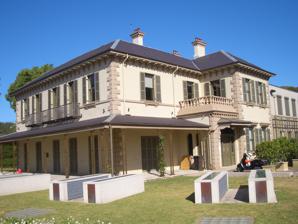
Country: Australia
Year built: 1863
Historical building in Sydney, New South Wales Redleaf Redleaf ; now the Woollahra Council Chambers Alternative names Woollahra Council Chambers General information Status Completed Architectural style Victorian Italianate Address New South Head Road , Double Bay , Sydney , New South Wales Country Australia Coordinates 33°52′21″S 151°14′51″E / 33.8726°S 151.2476°E / -33.8726; 151.2476 Completed 1863 ; 162 years ago ( 1863 ) Client William Benjamin Walker Owner Municipality of Woollahra Design and construction Architect(s) George Allen Mansfield New South Wales Heritage Database (Local Government Register) Official name “Redleaf”—Woollahra Council Chambers and interiors, gates, gateposts, Moreton Bay Fig, Bunya Pine Designated 23 May 2015 Reference no. 212 Redleaf is a historical building that was a private residence and now serves as an administration building, located on New South Head Road , Double Bay , Sydney , Australia. Built in 1863 in the Victorian Italianate style, the building has served as the administration offices for the Municipality of Woollahra since the 1940s and is also known as the Woollahra Council Chambers . The building and its environs are listed on the Municipality of Woollahra local government heritage register . Previous occupants Commodore William Walker William Benjamin Walker (1820-1889) was the first Commodore of the Royal Sydney Yacht Squadron . Walker commissioned the architect George Allen Mansfield to build Redleaf in 1863. Born in 1820 in Parramatta , the son of William Walker (1787-1854), a Scottish merchant who traded in NSW and London . Walker (junior) was described by some as "a merchant prince". [ failed verification ] Walker (senior) established the firm William Walker and Co. in the 1820s and engaged family members as shareholders to run the firm in Australia while he mostly lived in England. Walker (senior) also acquired large tracts of land in NSW one of which was Kameruka , near Bega , where he built Kameruka Homestead. Walker (junior) became one of his father's agents in Australia and married Elizabeth Corientia Browne in 1845 in Victoria . The couple went to live on the Kameruka Estate after their marriage. His wife, Elizabeth, was the sister of Thomas Alexander Browne , better known as the author, Rolf Boldrewood. Walker (junior) was renowned for living the life of the English country gentleman and is described by Rolf Boldrewood who visited them. He said: They lived the happy untrammelled free life of the Australian Squire for such in effect is the status and surroundings of the pastoral proprietor of flocks and herds colloquially termed a Squatter. And the large stock holder with his herd of cattle, his flocks of sheep, his stud of well-bred horses lived much the same sort of life as his English precursor, the Lord of the Manor. Mary Braidwood Mowle also visited them on their Kameruka property and described Elizabeth as "a pretty looking English woman with bright sparkling eyes and lady like unaffected manners". William was said to be "altogether an agreeable lively companion". They later bought some land at Double Bay and in 1863 built Redleaf . Walker (junior) was an enthusiastic sportsman and he organised a meeting of 19 yachtsmen in his office and they decided to form a club which was subsequently called the Royal Sydney Yacht Squadron. Walker became the club's first Commodore. He was also a Member of the NSW Legislative Assembly between 1863 and 1867. The family did not live at Redleaf for long. They were obliged to leave in 1867 and return to England to live permanently. The house was rented from 1867 to 1872 to Henry Cary Dangar and his family. Henry Cary Dangar Henry Cary Dangar (1830-1917) was born in 1830 in Port Stephens . His father was Henry Dangar (1796-1861) who was an early pioneer and wealthy pastoralist. Henry (junior) was educated in England at Cambridge University and became a lawyer. He returned to Sydney but did not continue to practice law and instead followed his father into pastoral pursuits and was a famous breeder of race horses. In 1865 Henry married Lucy Jane Lamb (1841-1914), the daughter of Captain John Lamb, a naval officer, politician and merchant. Soon after their marriage they rented Redleaf for about five years. They then moved to Grantham in Potts Point . In 1873 John Gray Brewster and his wife Frances rented Redleaf for two years. Brewster was a stock and station agent who owned the firm, Brewster and Trebeck. William Busby William Busby and his wife Catherine bought Redleaf in c. 1875 . Busby was born in 1813 in England and came with his family to Australia at the age of 11. His father was John Busby , a Government official. He and his brother, Alexander, became pastoralists and William acquired a very large property near Cassilis which he called Dalkeith . It became a notable horse stud. In 1856 Busby married Catherine Anne Woore, twenty three years his junior. Catherine's father was Thomas Woore who owned a property called Pomeroy , near Goulburn . The couple had four sons and eight daughters. In 1867 Busby became a member of the NSW Legislative Assembly and held this position until his death. He was active in the Royal Agricultural Society of New South Wales , a director of the Mercantile Bank of Sydney; and a foundation member of the Australian Club in Sydney. In 1875, he was elected a member of the Royal Society of New South Wales . When Busby died in 1887, Redleaf was placed on the market and the Lassetter family bought the house and moved in c. 1892 . Frederic Lassetter Frederic Lassetter (1828-1911) was born in 1828 in Taunton, England. He came to Australia with his family in 1832 at the age of four. They moved to Launceston, Tasmania and his father who was a Wesleyan Minister opened a school. In 1850 he went to Sydney and joined the firm of his uncle Lancelot Iredale which was called L. Iredale and Company. This firm had been foundered in 1820 and was a hardware and general merchandise store in George Street . Two years later he married his cousin, Charlotte Hannah Iredale. The couple had four sons and two daughters. Over the next ten years Lassetter worked to develop the firm and in 1863 it was renamed F. Lasseter and Co. which was later to become one of the biggest department stores in Sydney employing over 1000 workers. In 1897 he built a house next to Redleaf called St Brigids for his son, Arthur Bowring Lassetter (1868-1935) and his new wife, Mabel Annie Slater (1865-1941). The couple had been married the previous year. Arthur was a lawyer who had been educated at Cambridge University . Lassetter (senior) died in 1911 and Redleaf was sold in 1913 to Thomas Storie Dixon (1886-1916). However Thomas died three years later in France during the War. The house was again sold and bought by William Hooke Mackay. William Hooke Mackay William Hooke Mackay (1858-1939) was born in 1858 in Dungog . His father was John Kenneth Mackay (1828-1909), a wealthy pastoralist who owned the station Cangon near Dungog. Mackay (junior) also became a grazier and lived on the property Anambah , near Maitland . He bred racing horses and owned a famous winner called Beauford. In 1885 he married Adelaide Ann Hooke (1865-1922) who was his cousin. The couple had seven children – four sons and three daughters. All of their four sons volunteered for service during World War I and returned home to pursue pastoral pursuits. Mackay amassed considerable wealth and bought Redleaf at the age of 60 as a place of retirement. He died there at the age of 81 in 1939 and the house was bought by Woollahra Council. For the first five years they rented the property to Mrs Annie Hall who turned it into a venue for weddings, parties and other events. It later became the Council Chambers and still serves this function today. Gallery William Benjamin Walker Elizabeth Corientia Browne, wife of William Walker Redleaf (middle house), c. 1880 Henry Cary Dangar William Busby, c. 1870 Frederic Lassetter Redleaf (middle left) and St Bridget's, c. 1900 William Hooke Mackay See also Architecture portal New South Wales portal Australian residential architectural styles References